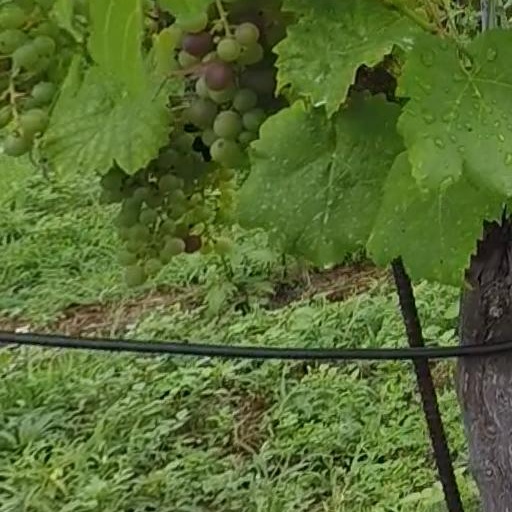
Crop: grape